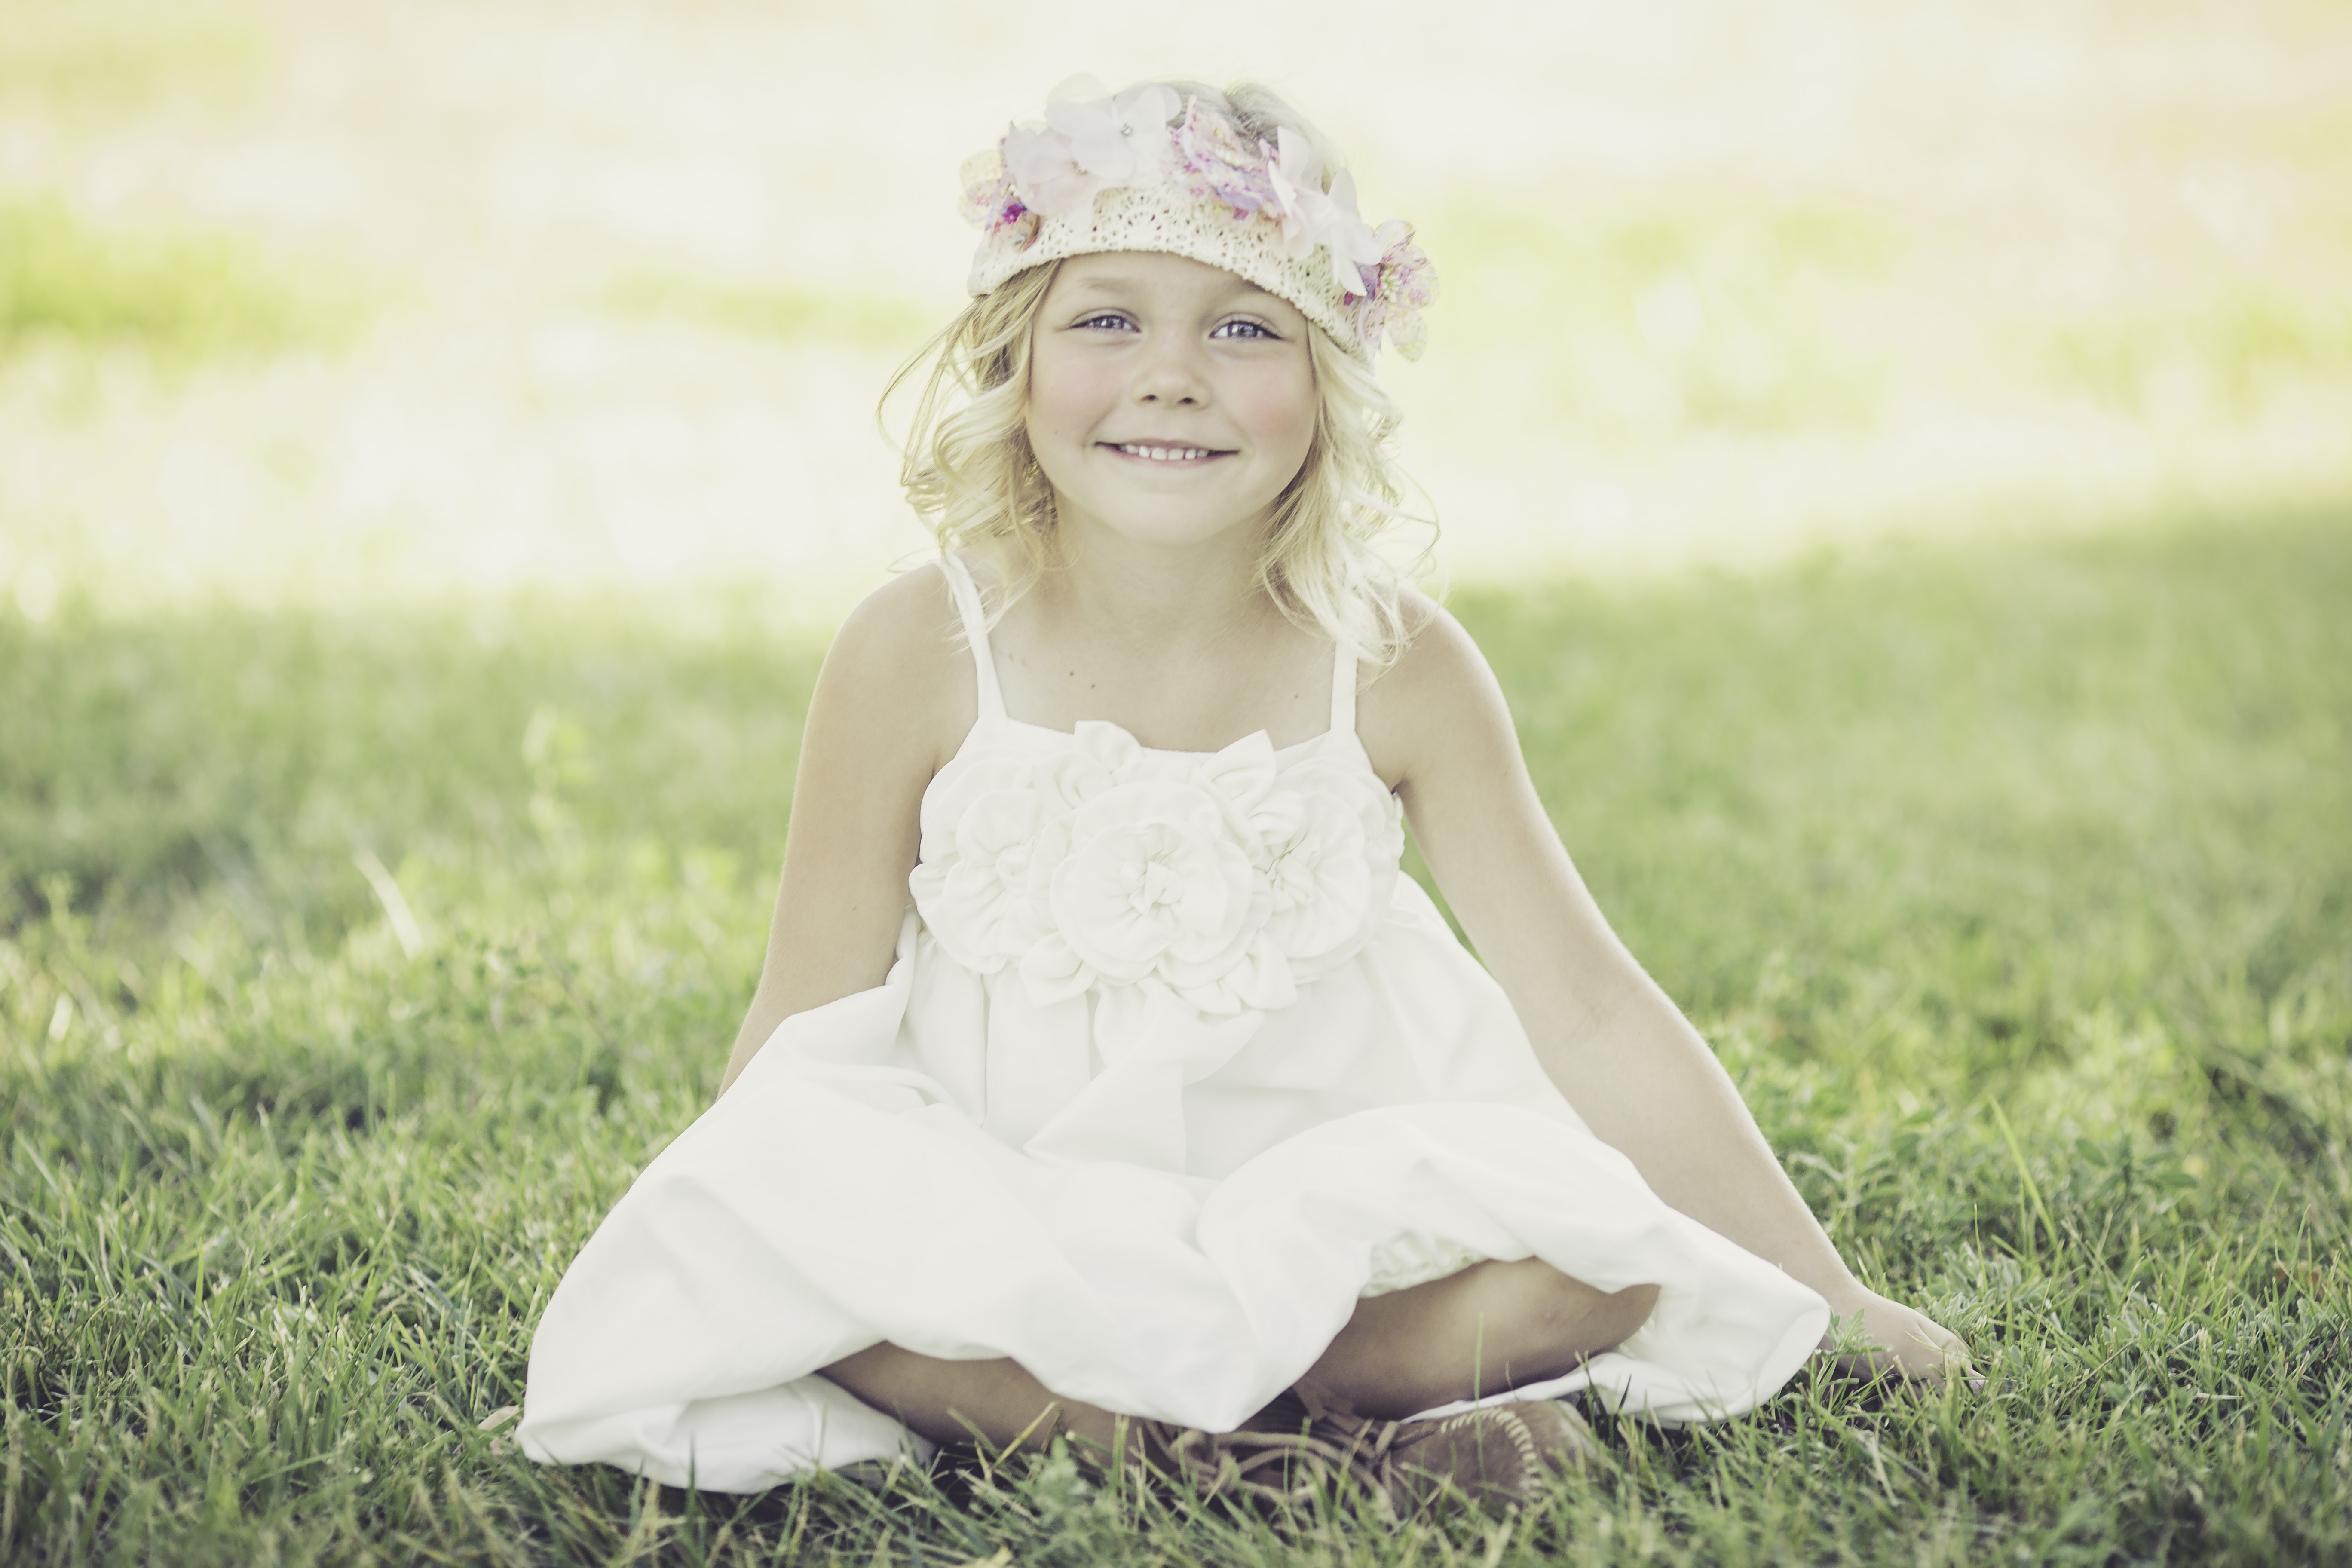
person, girl, woman, photography, vintage, retro, flower, summer, child, wedding dress, bride, smile, dress, toddler, photograph, gown, portrait photography, bridal clothing